Kaguyahime (manga)

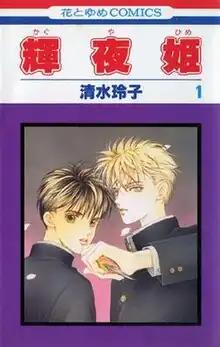
Cover of volume 1

is a manga series by Reiko Shimizu. This 27-volume series was serialized in "LaLa" from 1993 to 2005. The story is based on the Japanese legend of Kaguya-hime "(The Tale of the Bamboo Cutter)".